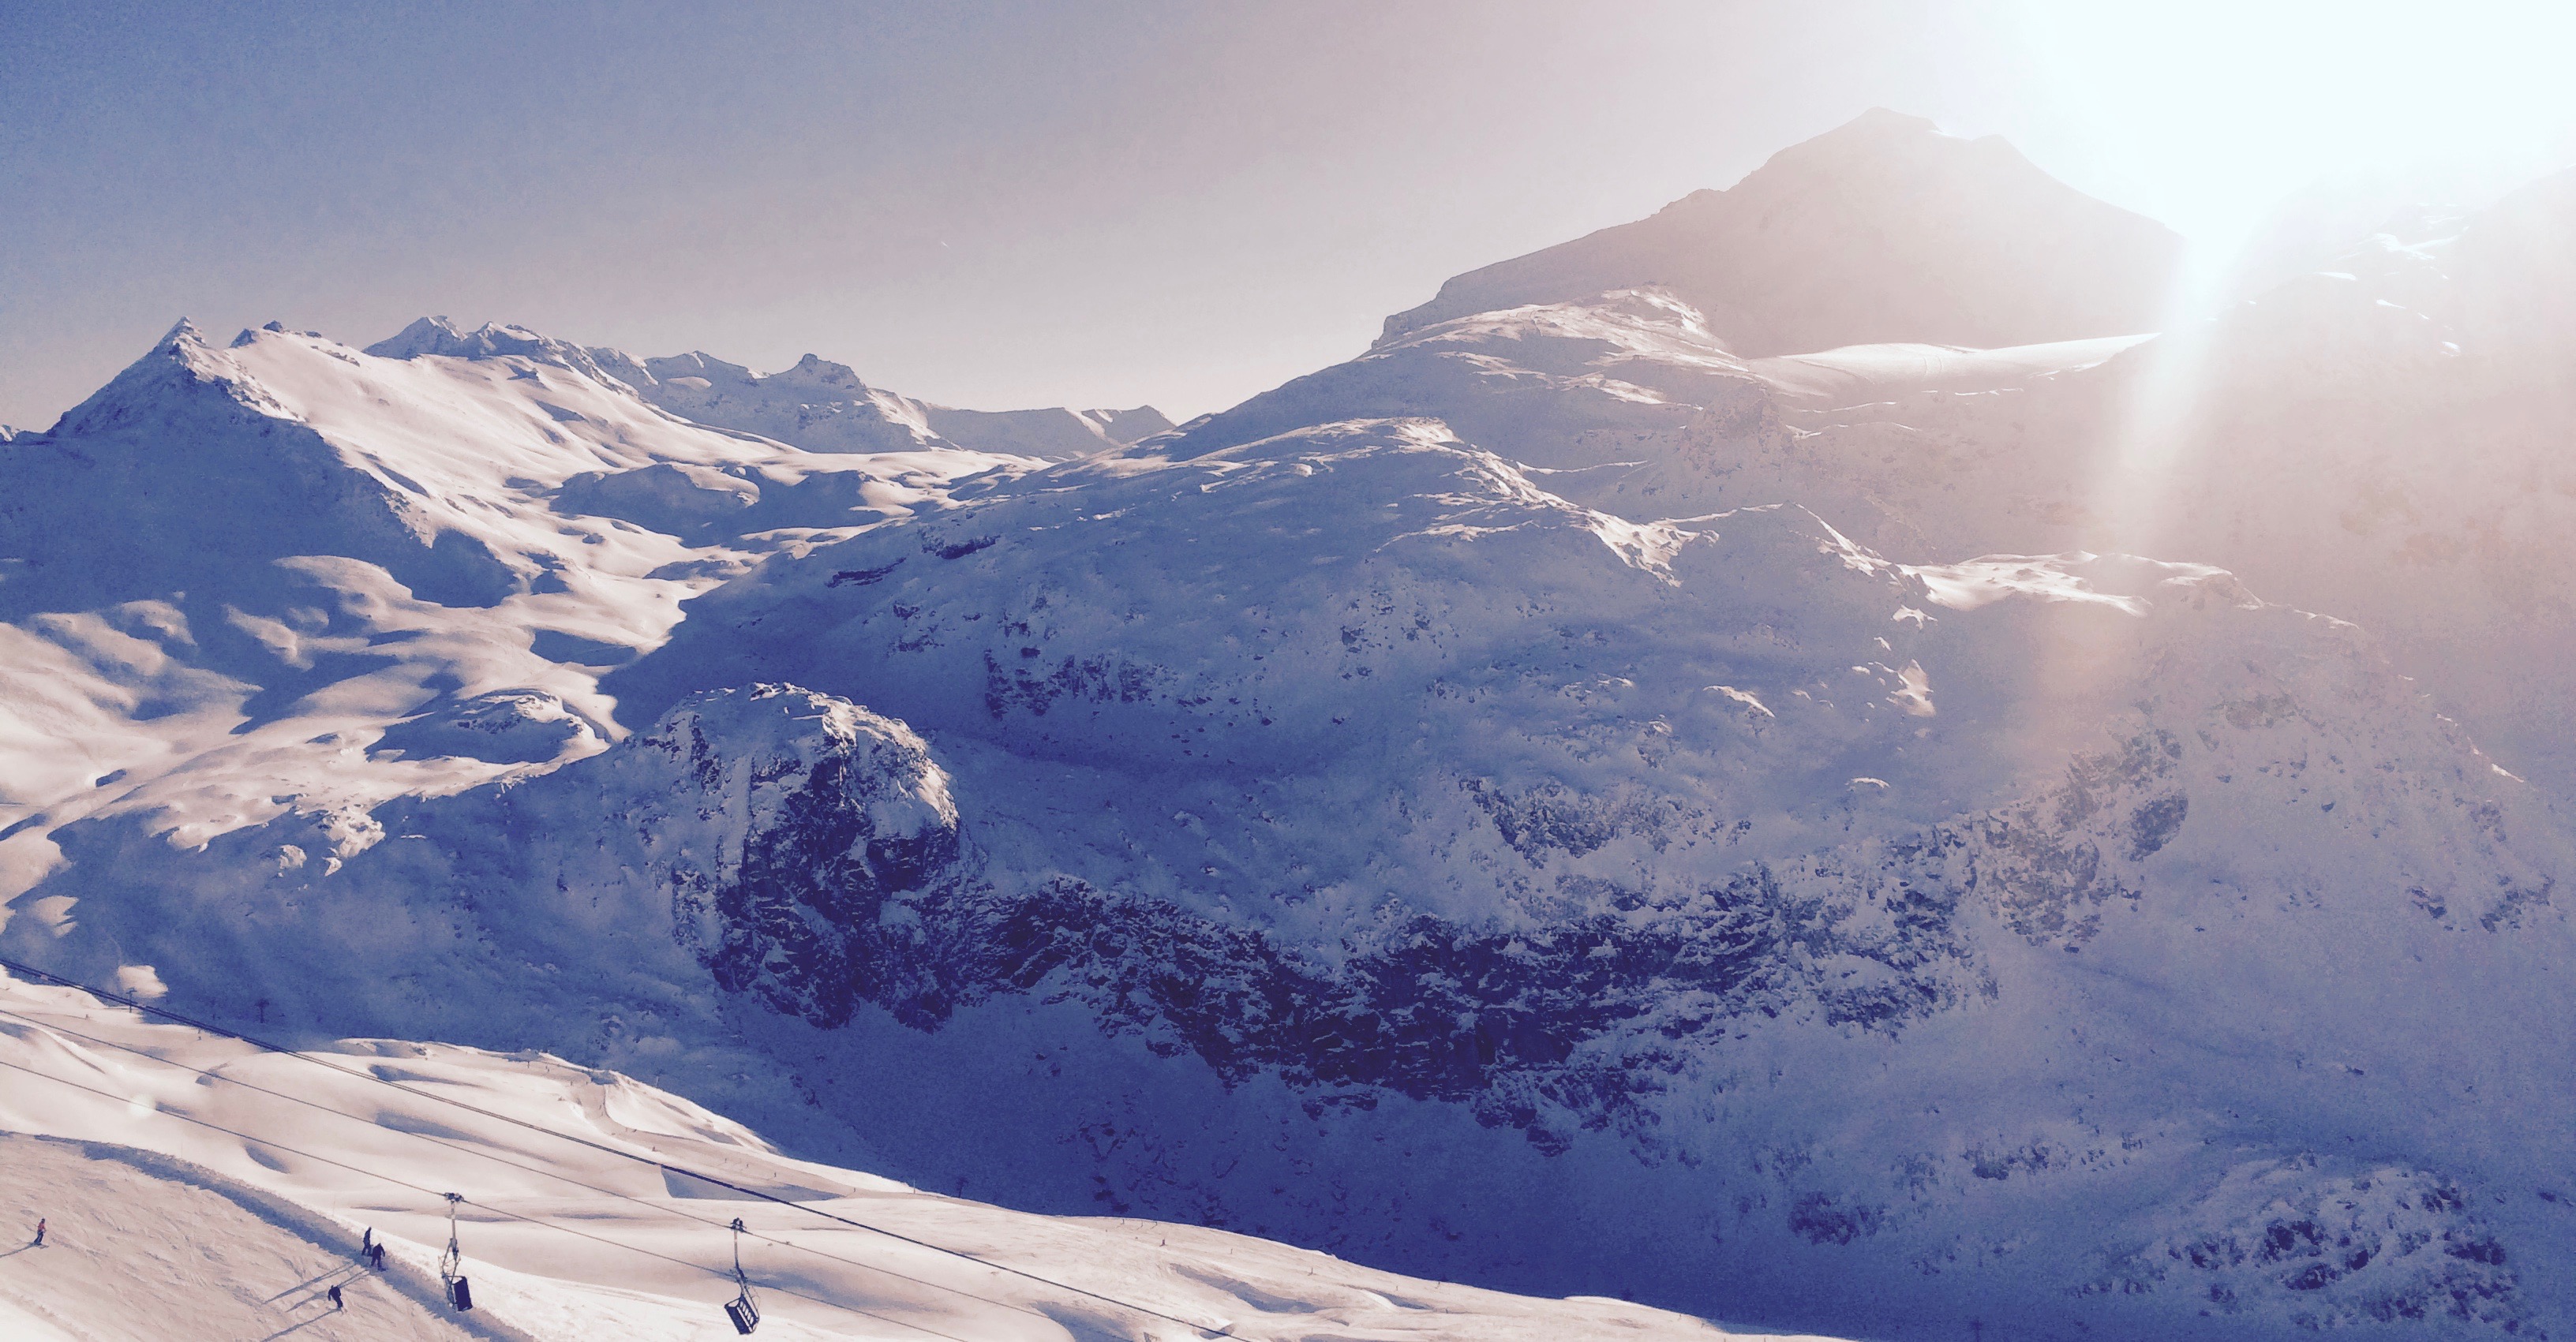
mountain, snow, cold, winter, peak, mountain range, ice, weather, alpine, mountain top, ridge, summit, mountaineering, mountains, alps, plateau, cirque, piste, landform, ski touring, ski mountaineering, geographical feature, mountainous landforms, geological phenomenon